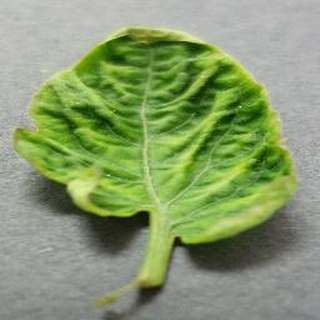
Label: tomato_yellow_leaf_curl_virus